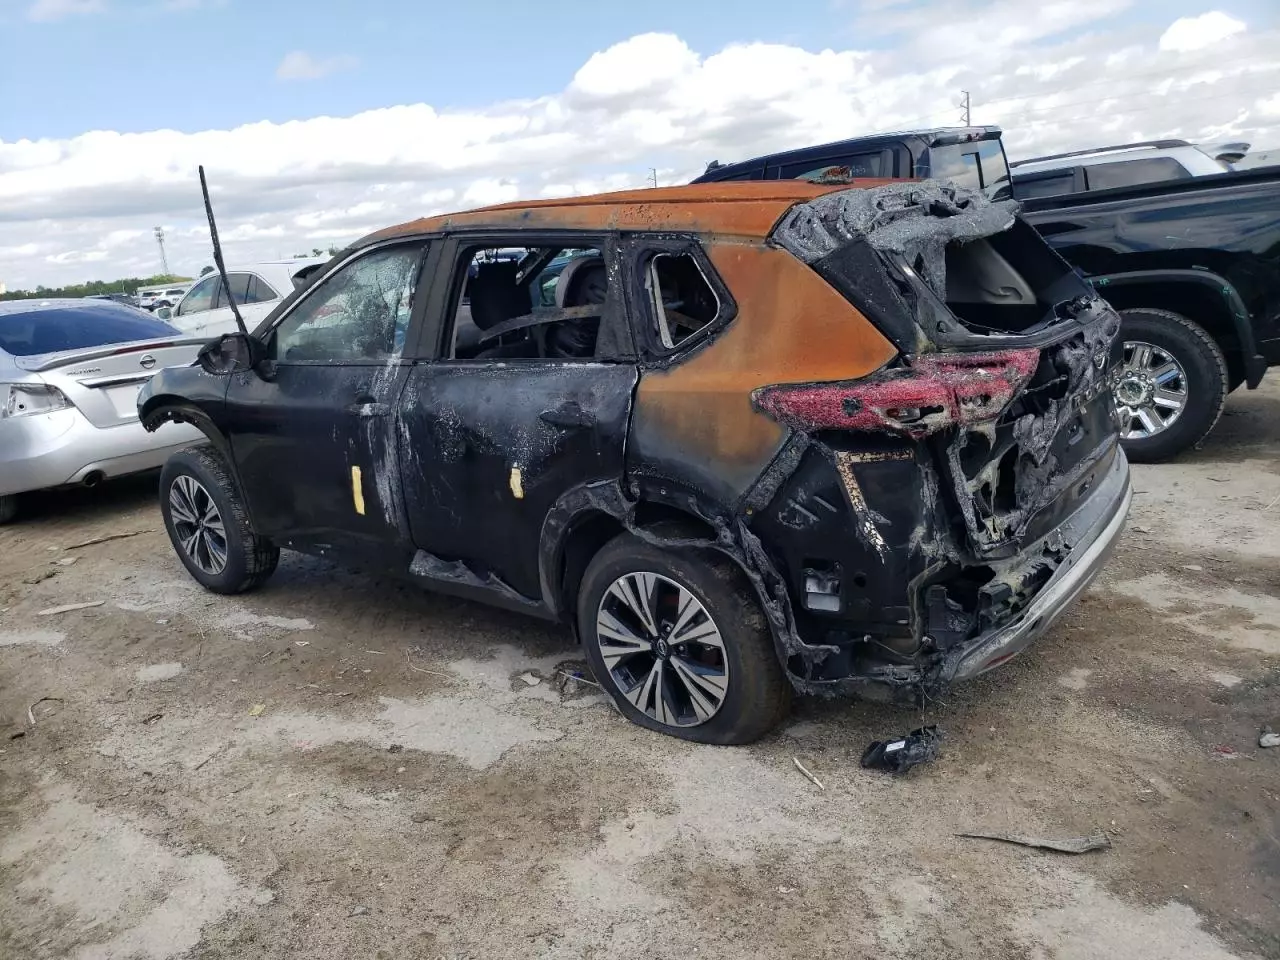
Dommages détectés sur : plaque d'immatriculation avant, pare-choc avant, feu avant droit, feu avant gauche, capot, pare-brise avant, aile avant droite, aile avant gauche, porte avant droite, porte avant gauche, porte arrière droite, porte arrière gauche, aile arrière droite, aile arrière gauche, pare-brise arrière, malle, feu arrière droit, feu arrière gauche, pare-choc arrière, plaque d'immatriculation arrière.
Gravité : mineur